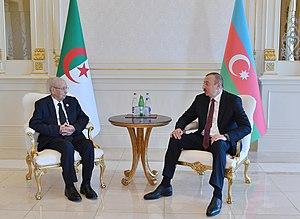
Abdelkader Bensalah, né le 24 novembre 1941 à Fellaoucene, est un homme d'État algérien. Il est chef de l'État par intérim du 9 avril 2019 au 19 décembre 2019.